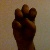
The image shows a hand gesture representing the letter 'E' in Indian Sign Language.